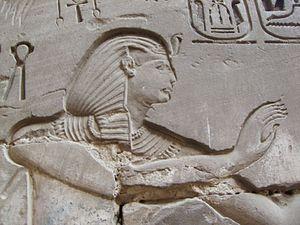
Relief représentant le pharaon Ramsès IV - Temple de Khonsou à Karnak - XXe dynastie égyptienne